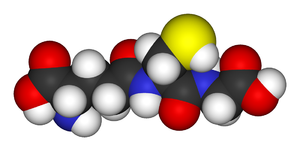
Antioxidant
Model af antioxidanten metabolitisk glutathion. Den gule halvkugle er den redox-aktive svovl-atom, der forårsager den antioxidantiske aktivitet. Rød, blå, hvid og mørkegrå repræsenterer oxygen-, nitrogen-, hydrogen- og carbon- atomer.
En antioxidant er et naturligt forekommende eller syntetisk fremstillet stof, som forhindrer eller svækker ødelæggende iltning. Det kan være et enzym eller et andet organisk molekyle, der modvirker de skadelige virkninger af ilt i levende væv. Ordet bruges mest om de molekyler, der beskytter mod virkningen af "frie radikaler".